Kunekune (urban legend)

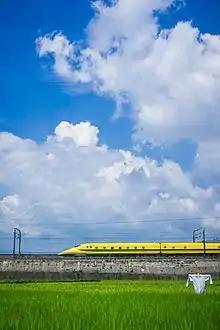
Alleged sightings of the "Kunekune" in fields may be the result of confusion with scarecrows.

The is a fictitious being that originated on the Internet as a Japanese urban legend. First mentioned on websites in 2001, the "Kunekune" is typically described as having a slender, white, paper (or fabric-like) humanoid shape, and is usually said to appear in fields on hot summer days. Its name, "Kunekune", is derived from its alleged behavior of wiggling its limbs. Explanations for the "Kunekune" include its appearances being the result of confusion with scarecrows or wick drains.